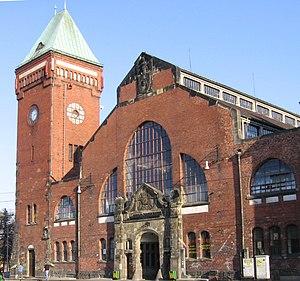
Le Marché couvert de Wrocław a été conçu par l'Allemand Richard Plüddemann et construit entre 1906-1908 sous le nom de Breslauer Markthalle N° 1, lorsque la ville faisait partie de l'Allemagne.